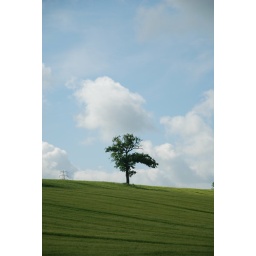
single tree in an open field